Tony Abbott

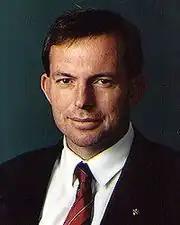

Abbott won Liberal preselection for the federal Division of Warringah by-election in March 1994 following the resignation of Michael MacKellar. He easily held the safe Liberal seat in the Liberals' traditional Northern Beaches heartland, suffering a swing of only 1 percentage point in the primary vote. He easily won the seat in his own right at the 1996 general election. Before 2019, he only dropped below 59 percent of the two-party vote once, in 2001; that year independent Peter Macdonald, the former member for the state seat of Manly, held Abbott to only 55 percent.